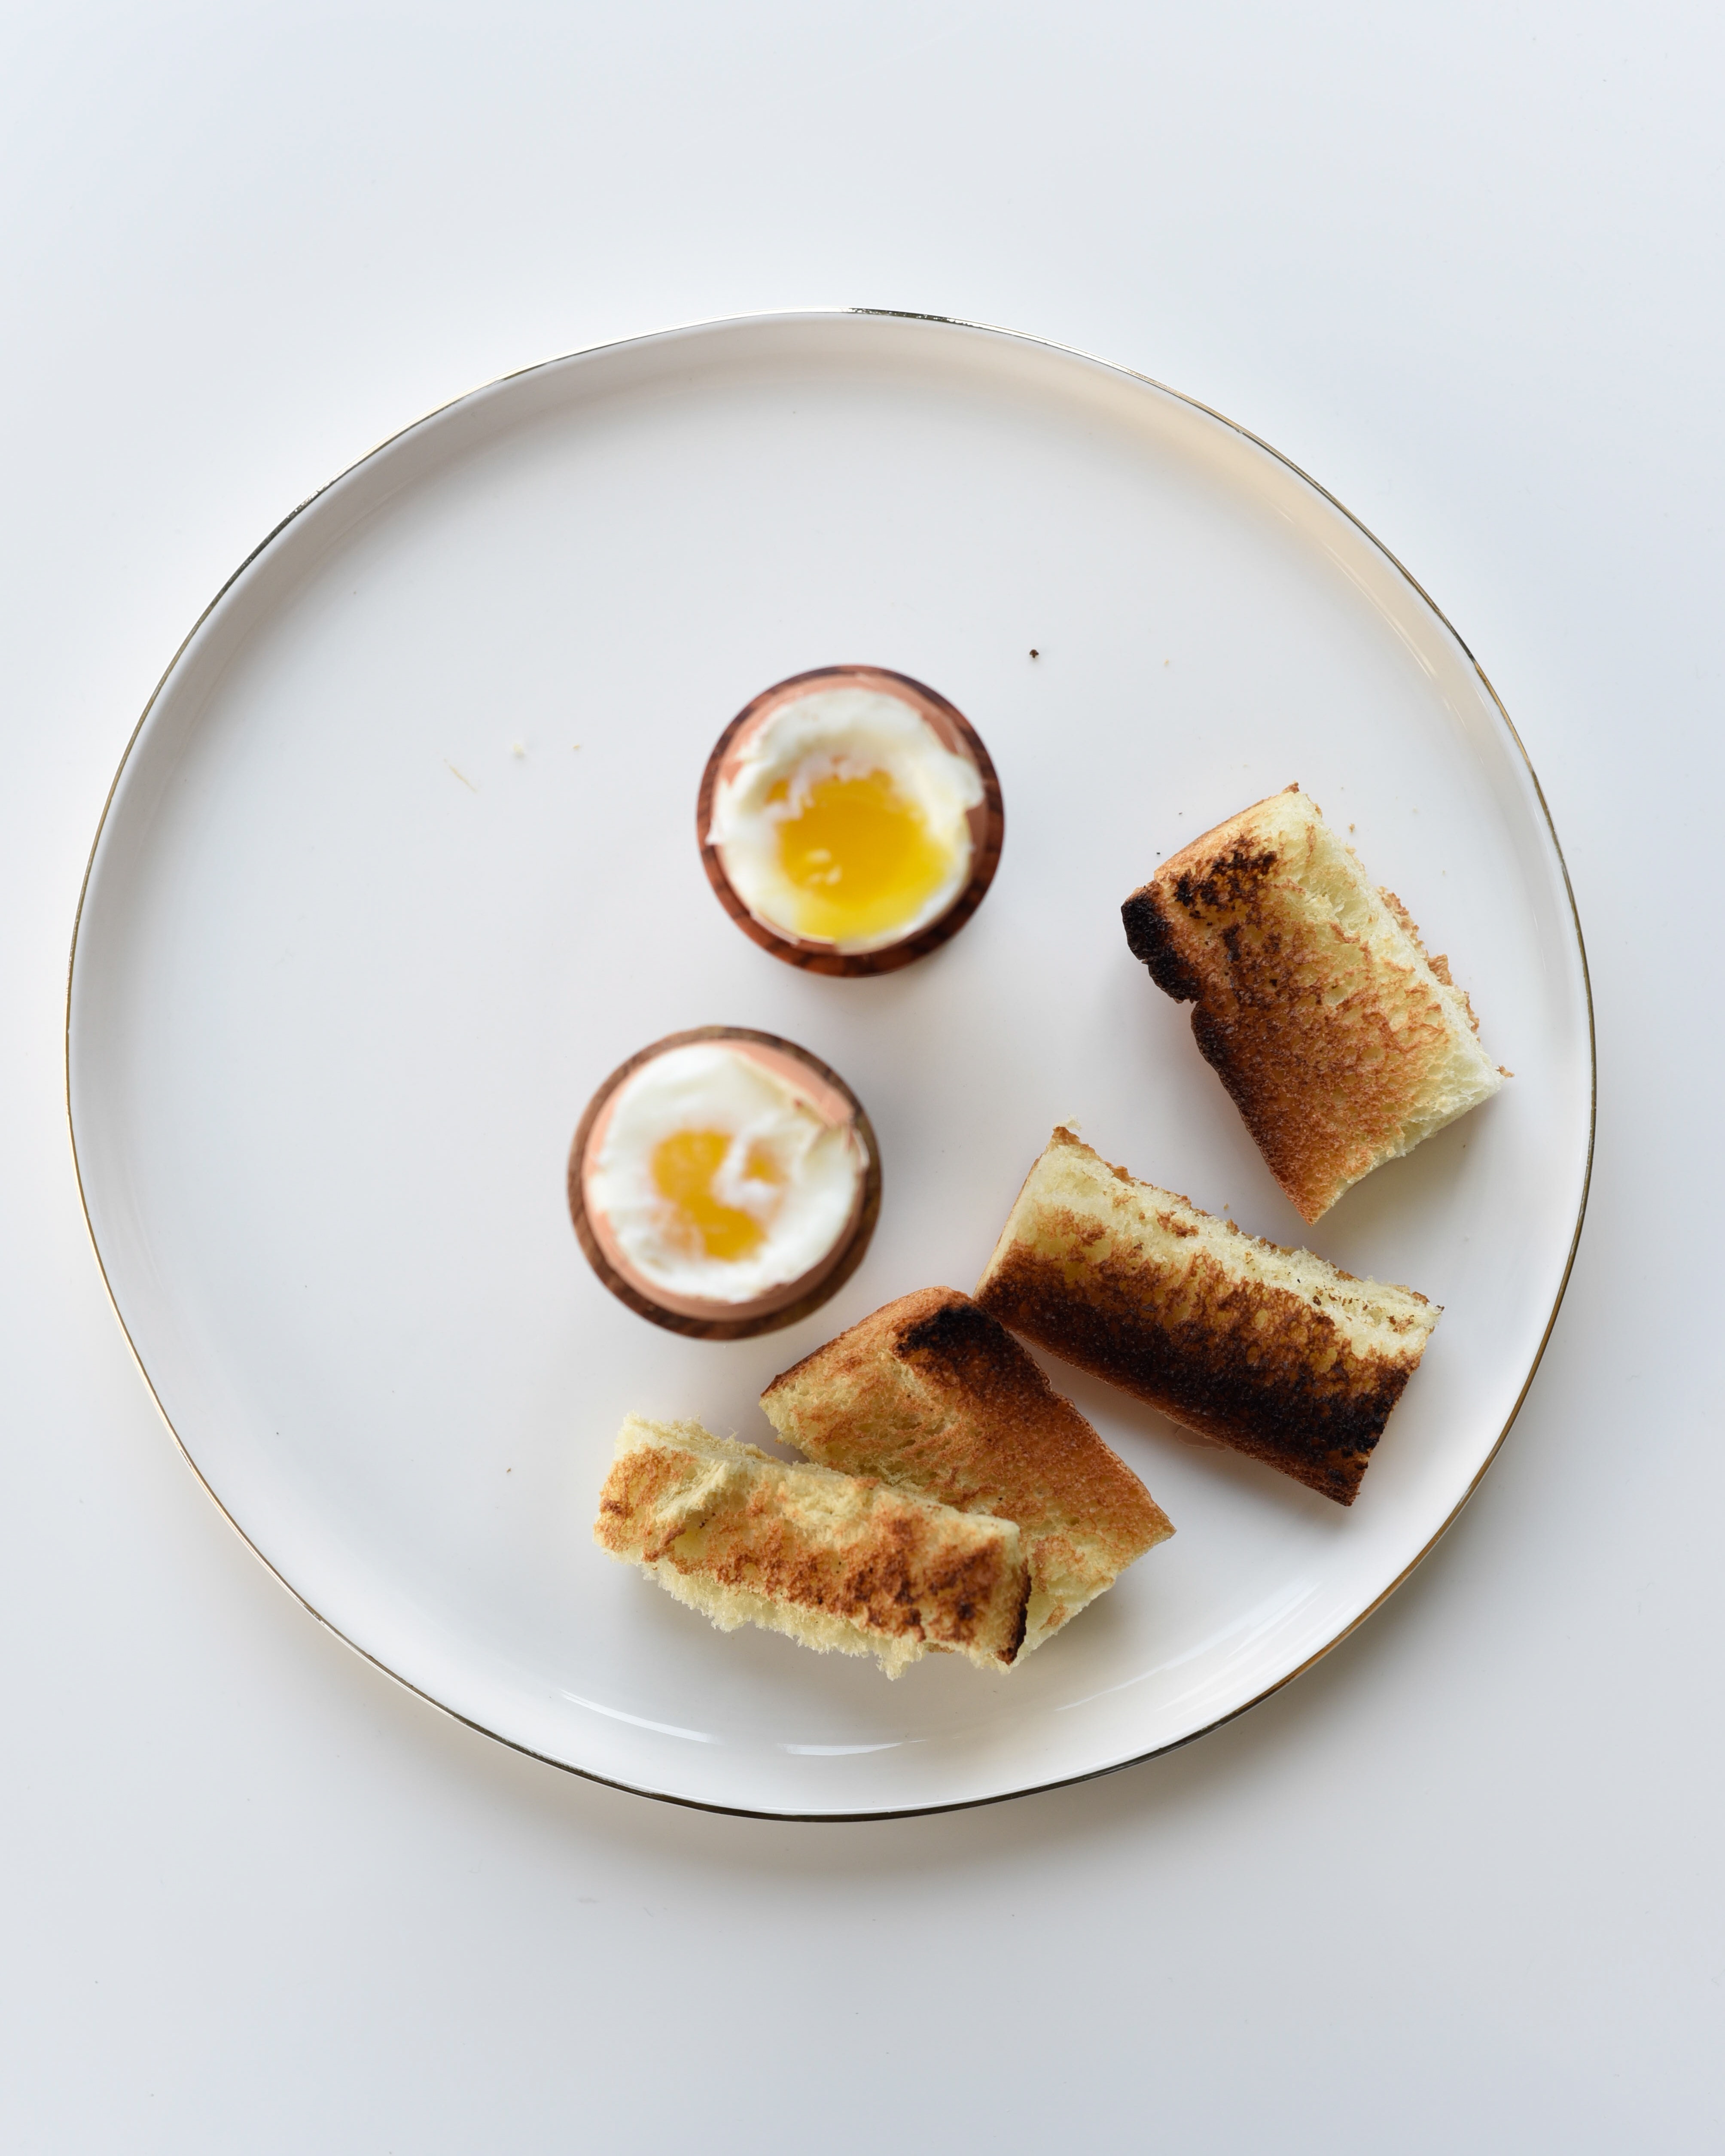
food, beautiful, finger food, cuisine, serveware, dish, ingredient, egg yolk, breakfast, recipe, baked goods, dishware, snack, plate, egg white, fast food, comfort food, gluten, egg, dessert, sweetness, meal, staple food, junk food, bread